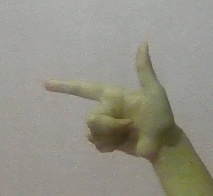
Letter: yaa